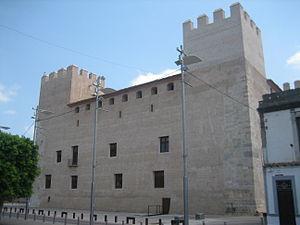
Le Château d'Alaquás, Château des Quatre Tours ou Palais des Aguilars, est l'une des demeures nobles érigées pendant la période de décadence féodale au XVIᵉ siècle. Il est situé à Alaquàs.